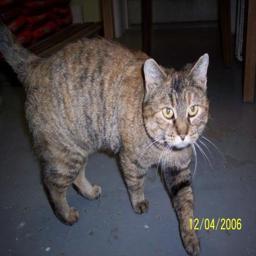
Animal: cats